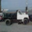
Label: truck